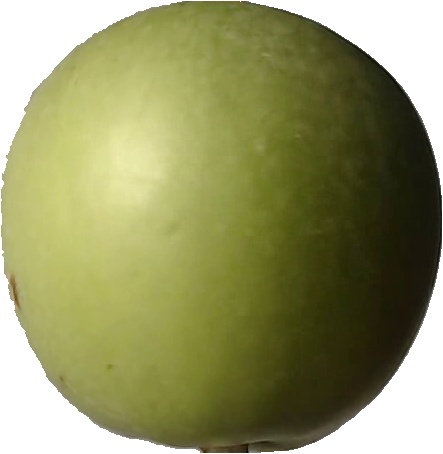
Label: apple_granny_smith_1